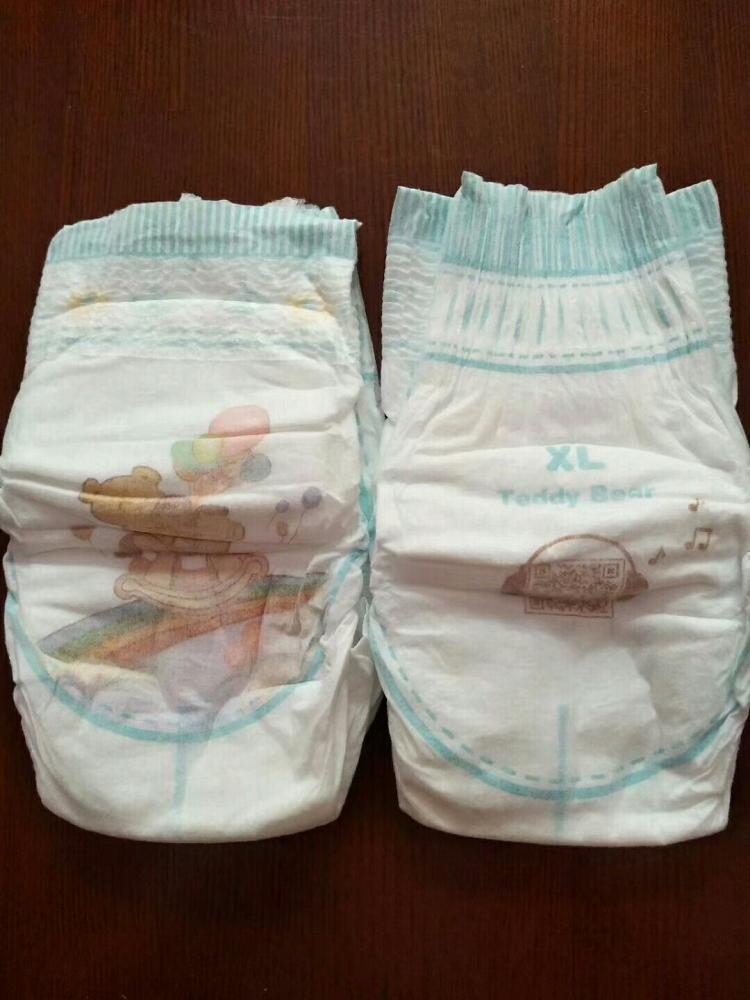
Label: trash